Eric Weiss

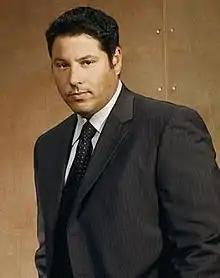
Greg Grunberg as Eric Weiss

Eric Weiss is a fictional character, played by Greg Grunberg, from the television series "Alias". He is one of Sydney Bristow's CIA co-workers.